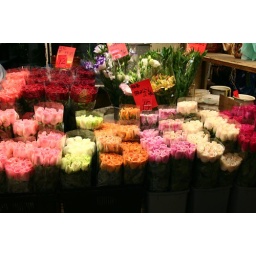
I was wandering around the flower market in Shanghai yesterday.A bunch of these roses costs 1.50 - 2 USD.